Twat

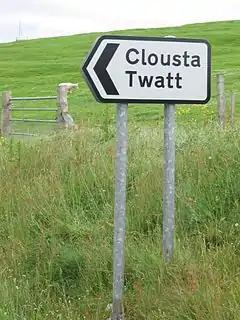
Road sign pointing to Twatt, Shetland, which was ranked No. 4 of the most vulgar-sounding names in "Rude Britain", alongside Twatt, Orkney, also in Scotland

Robert Browning famously misused the term in his 1841 poem "Pippa Passes":